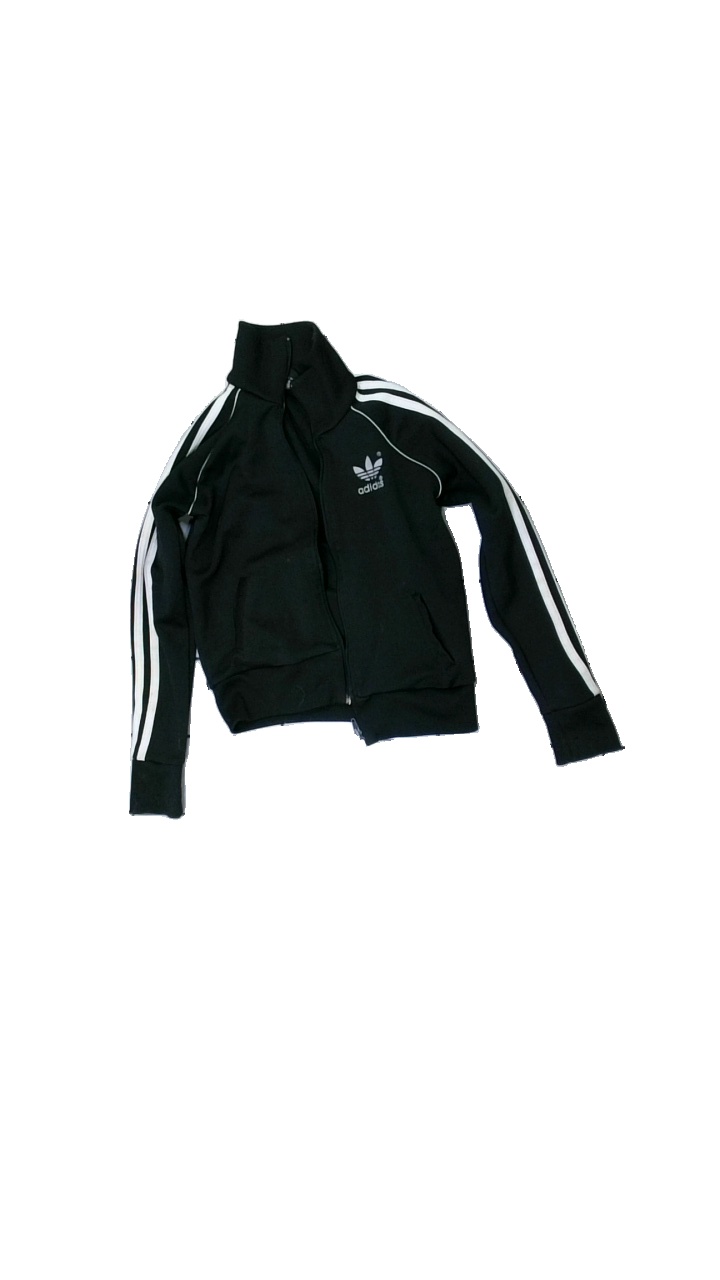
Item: Jacket (Children)
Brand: Adidas
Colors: Black, White
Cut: Regular
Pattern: Logo print
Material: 100% poly
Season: All
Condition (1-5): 3
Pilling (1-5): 3
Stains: Minor
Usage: Export
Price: <50